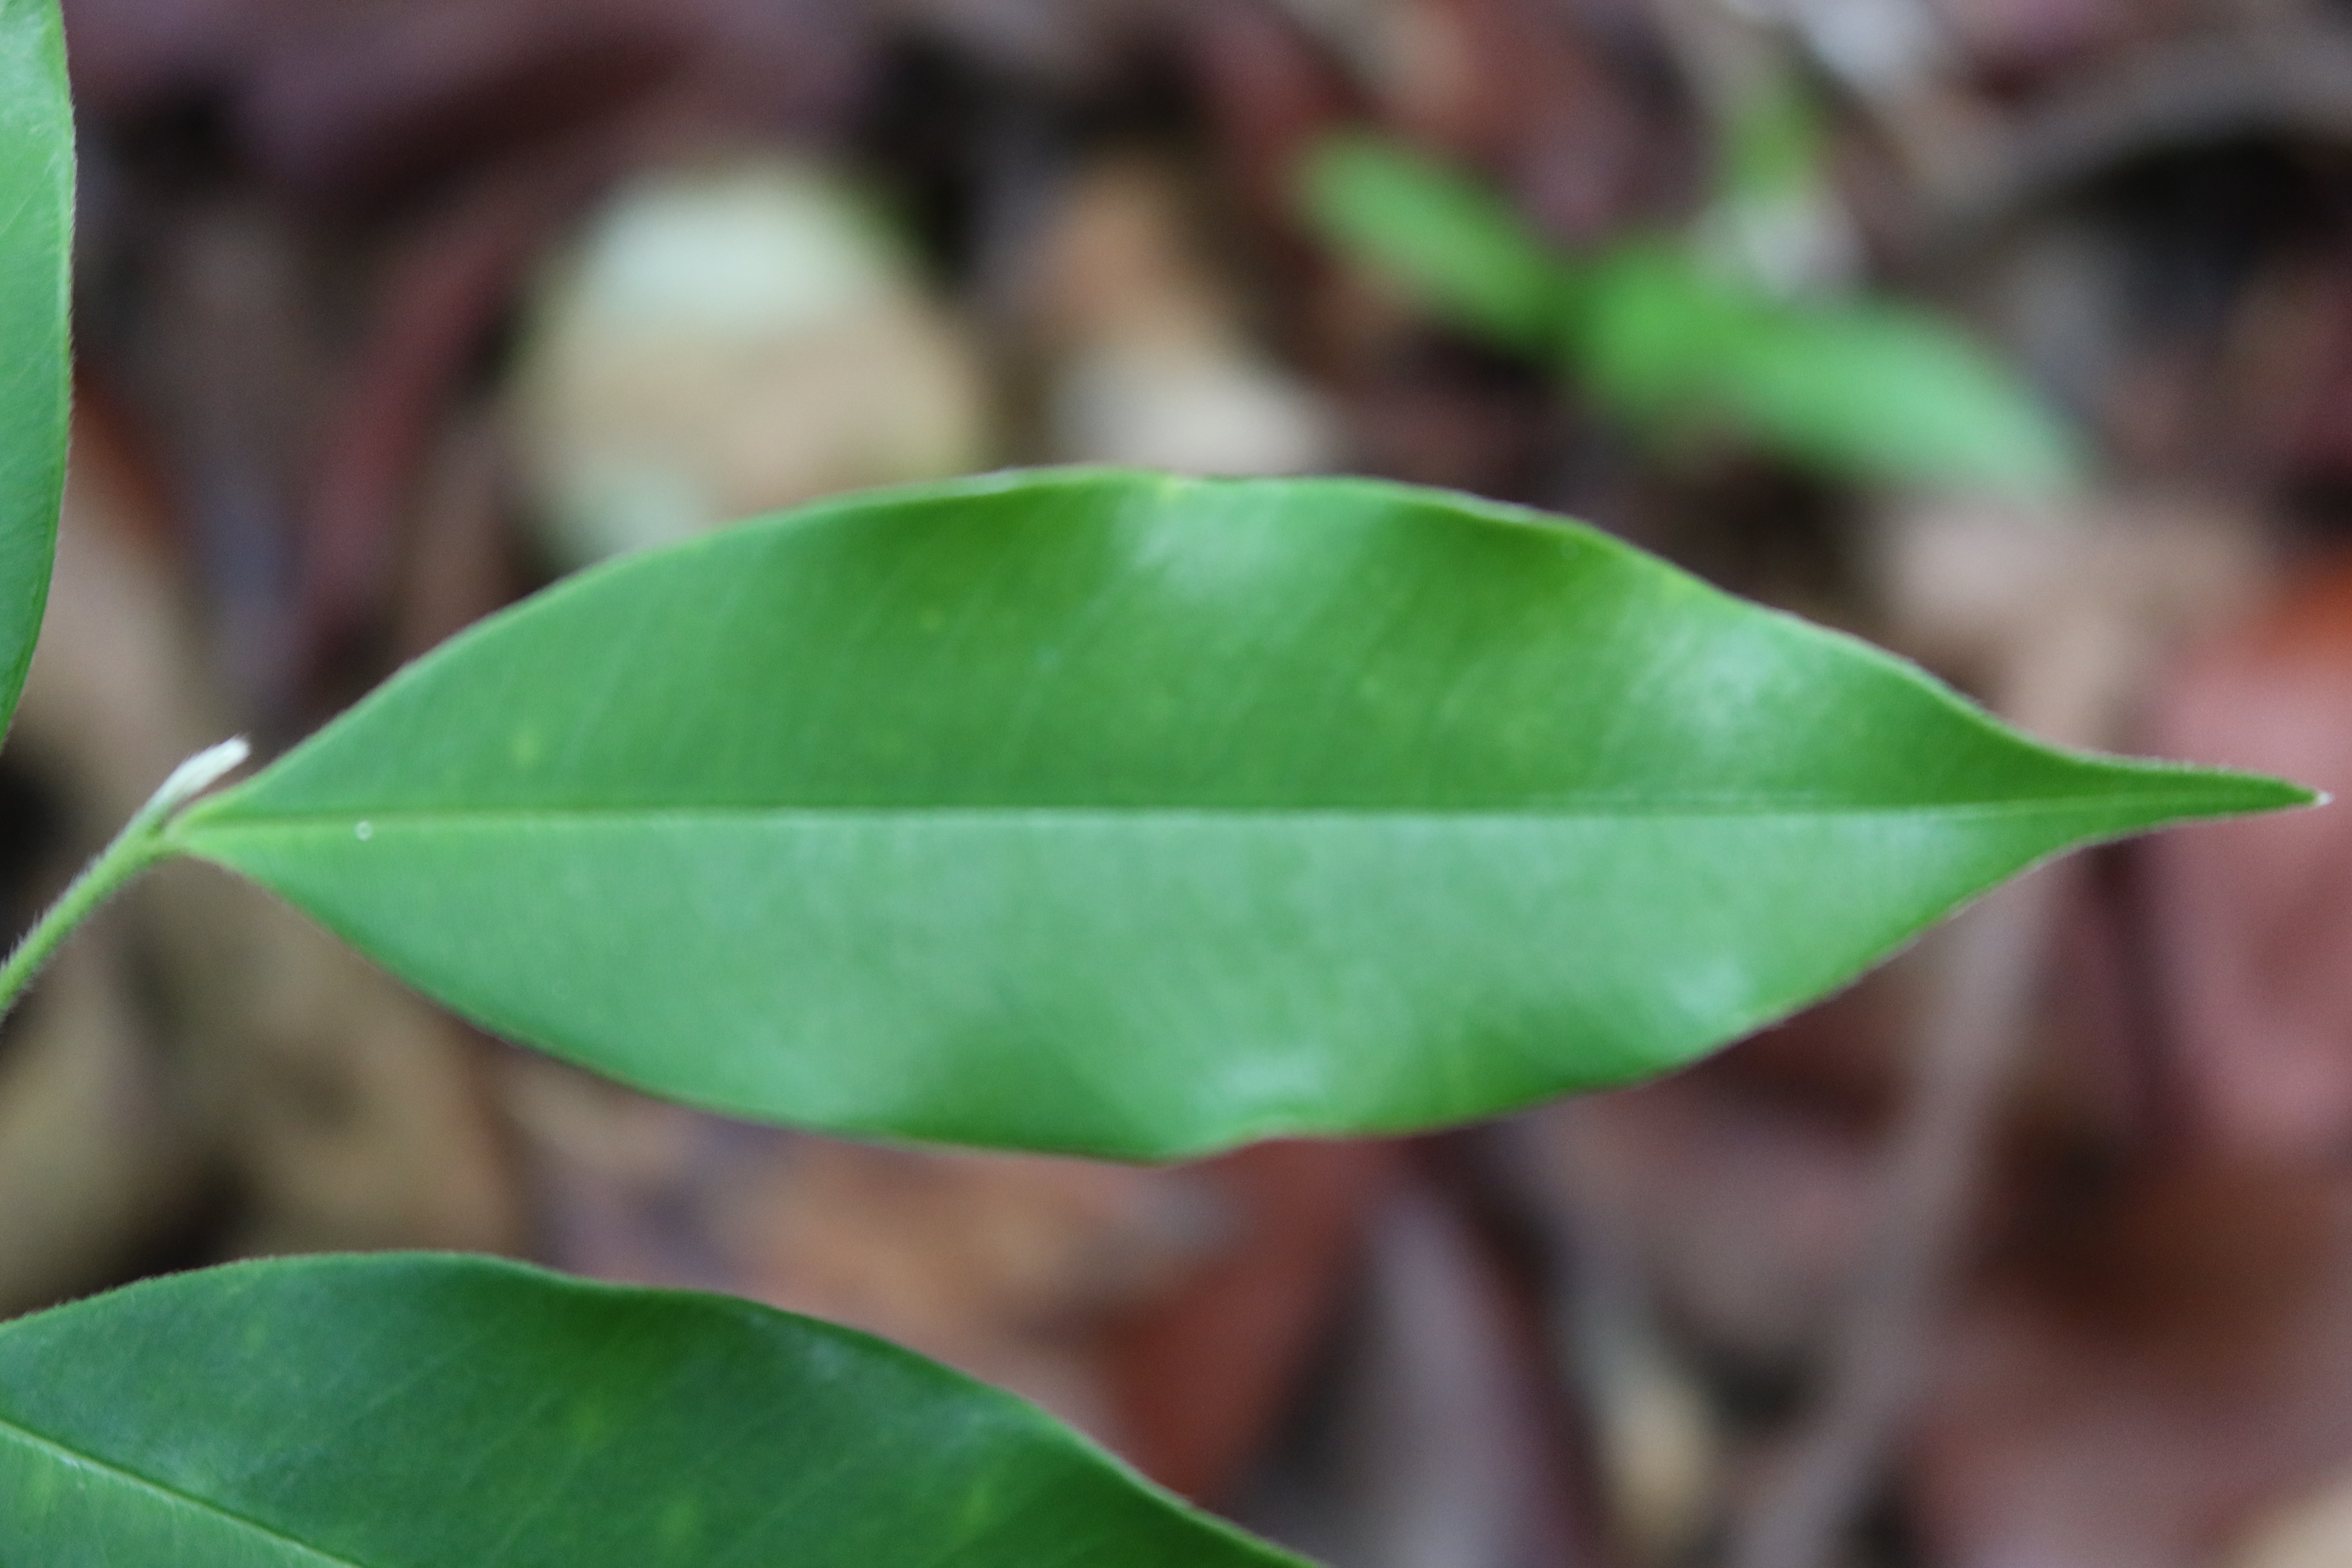
Label: Healthy